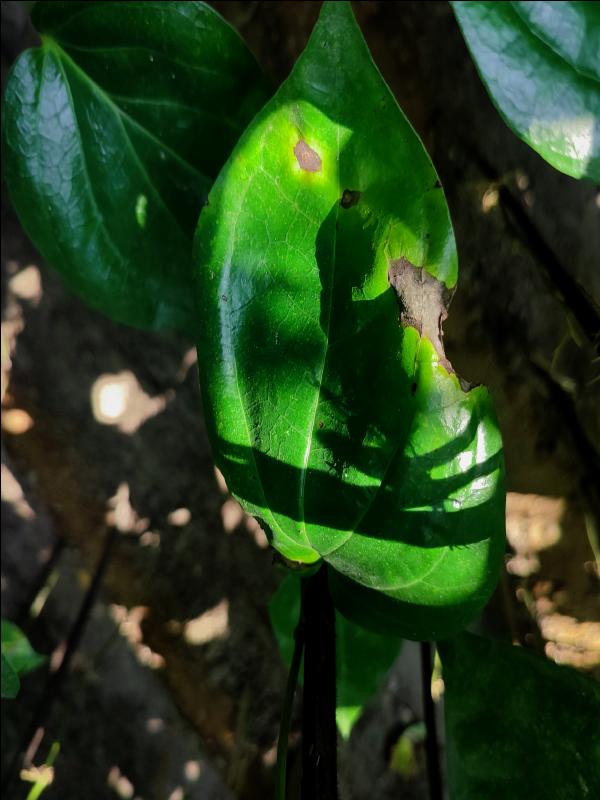
Label: Bacterial_Leaf_Disease